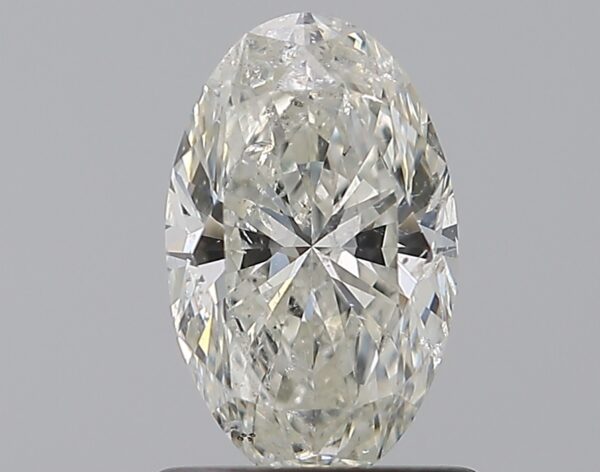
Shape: oval
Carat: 1
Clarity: SI2
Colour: I
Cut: VG
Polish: EX
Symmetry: EX
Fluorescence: VSL
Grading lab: IGI
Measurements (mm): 8.38 x 5.21 x 3.42